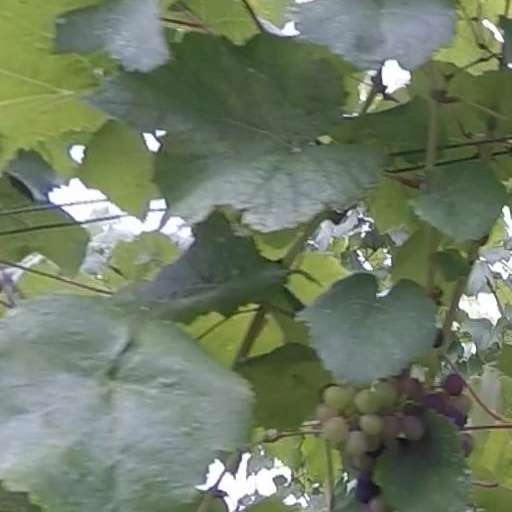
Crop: grape